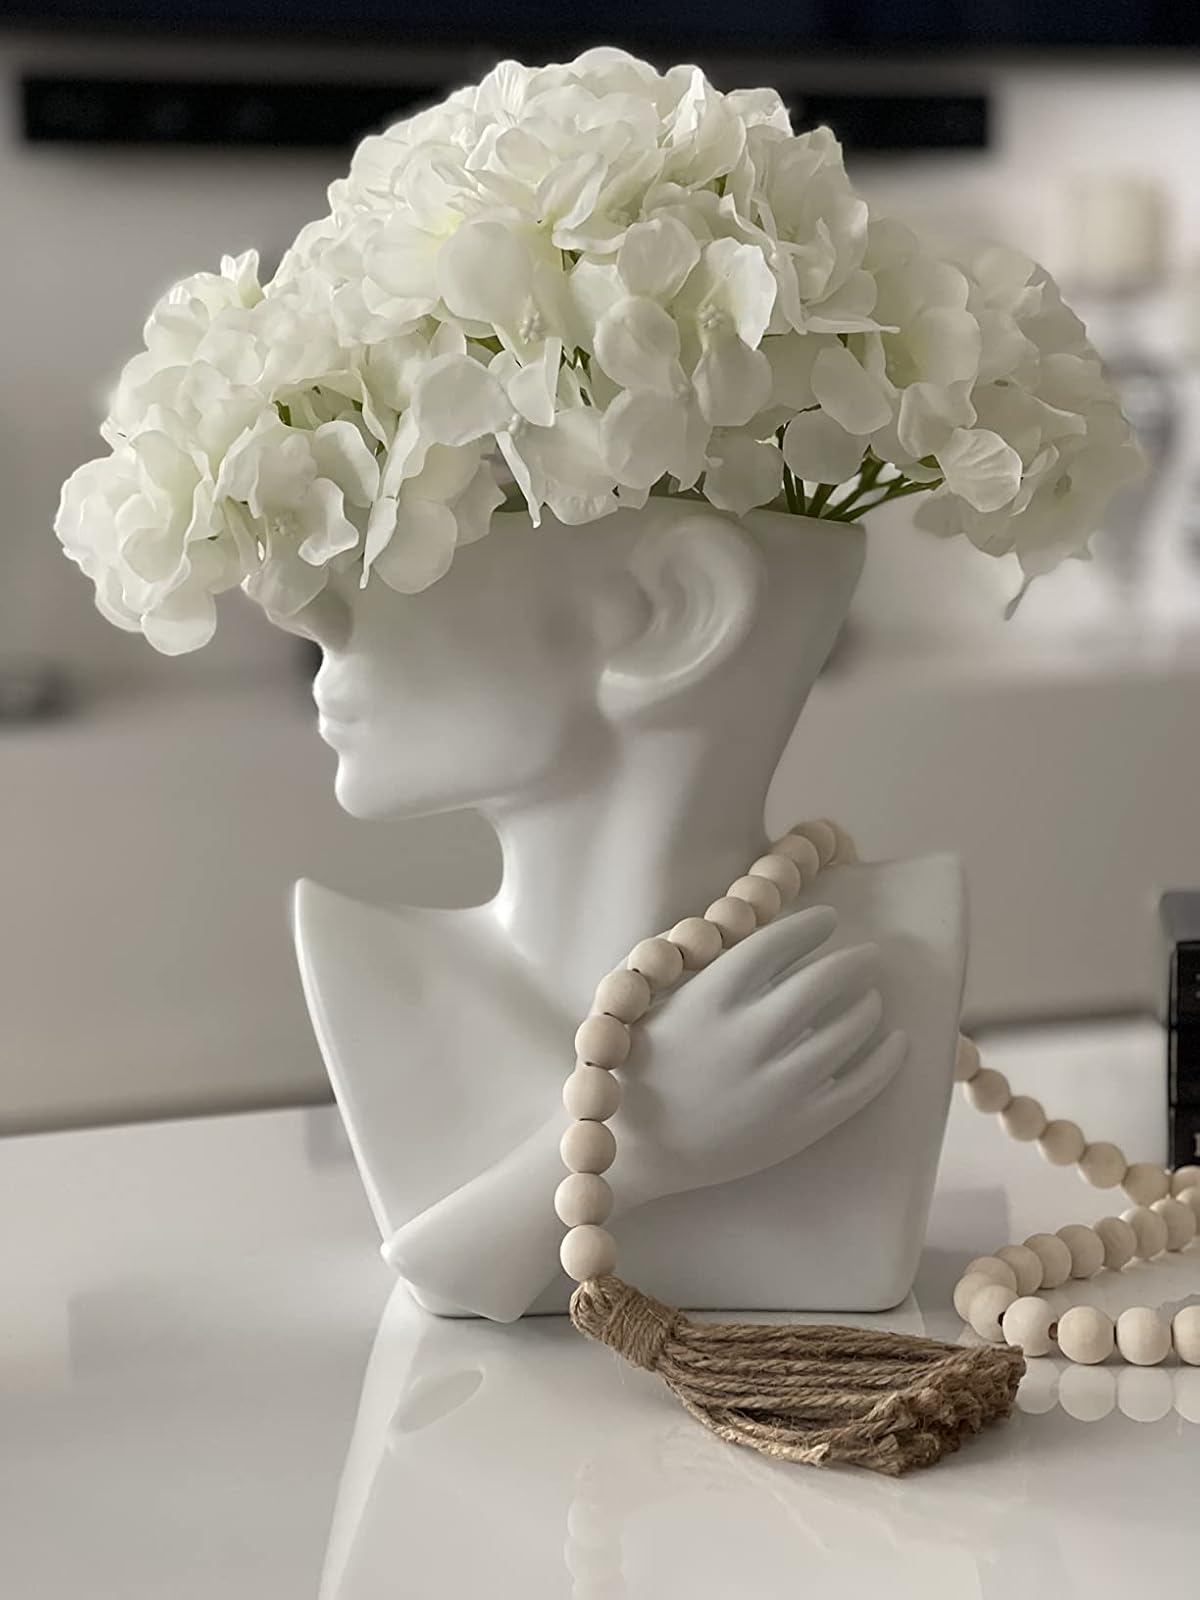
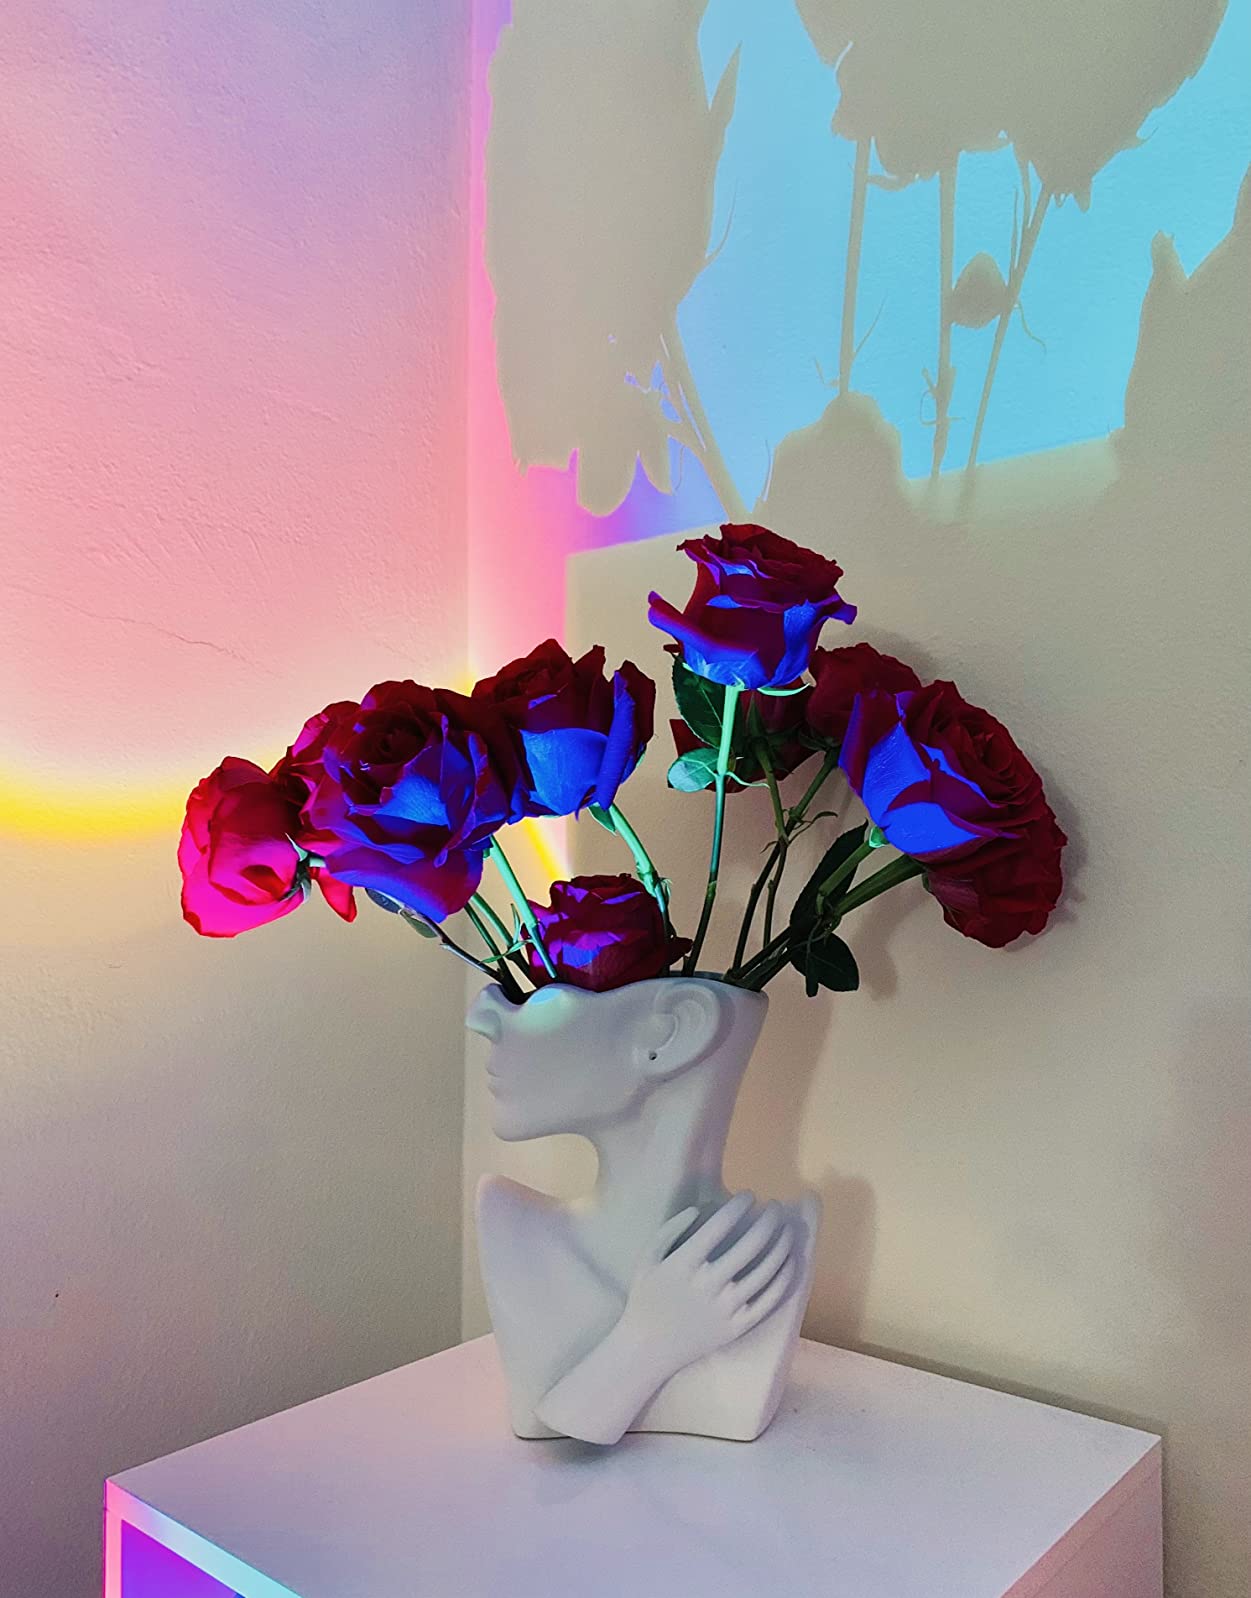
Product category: vase
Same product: yes